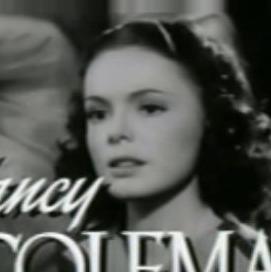
Age: 29